Multicopper oxidase

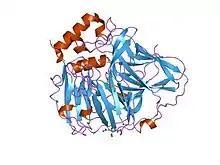
crystal structures of e. coli laccase cueo under different copper binding situations

In molecular biology, multicopper oxidases are enzymes which oxidise their substrate by accepting electrons at a mononuclear copper centre and transferring them to a trinuclear copper centre; dioxygen binds to the trinuclear centre and, following the transfer of four electrons, is reduced to two molecules of water. There are three spectroscopically different copper centres found in multicopper oxidases: type 1 (or blue), type 2 (or normal) and type 3 (or coupled binuclear). Multicopper oxidases consist of 2, 3 or 6 of these homologous domains, which also share homology with the cupredoxins azurin and plastocyanin. Structurally, these domains consist of a cupredoxin-like fold, a beta-sandwich consisting of 7 strands in 2 beta-sheets, arranged in a Greek-key beta-barrel.